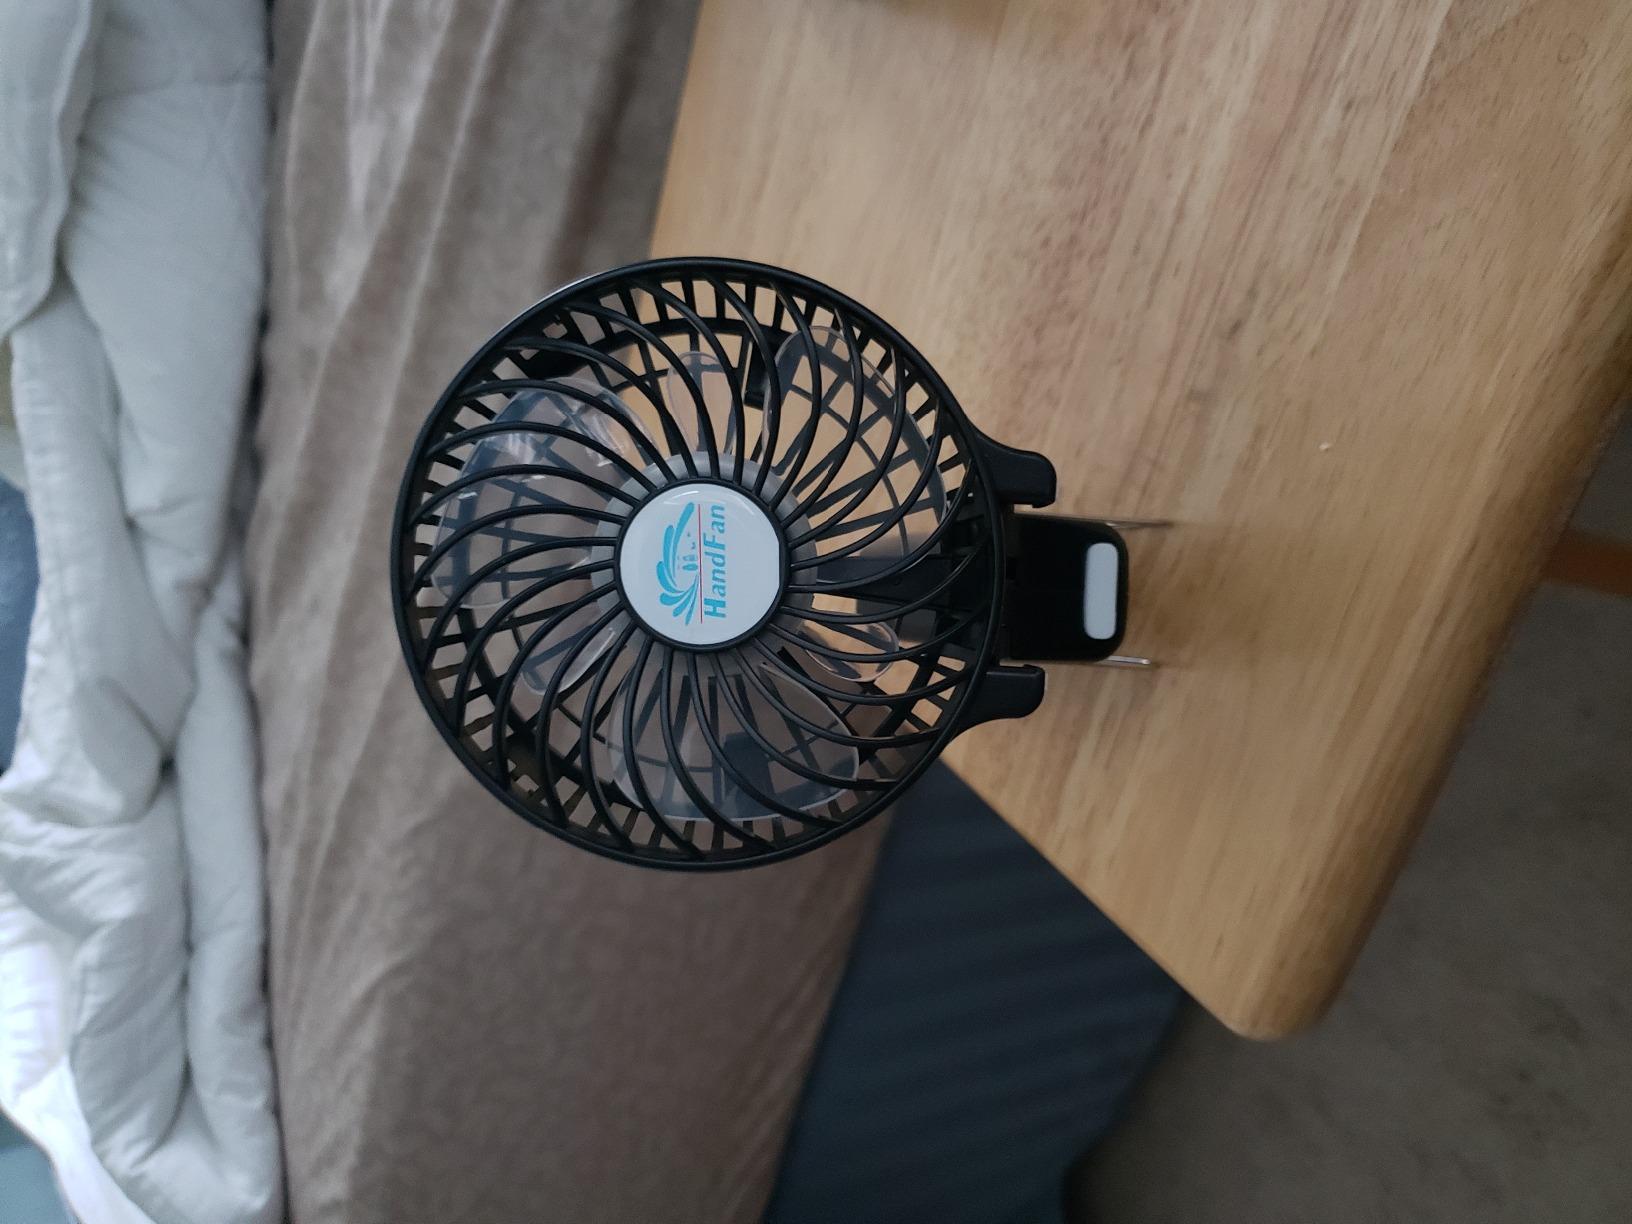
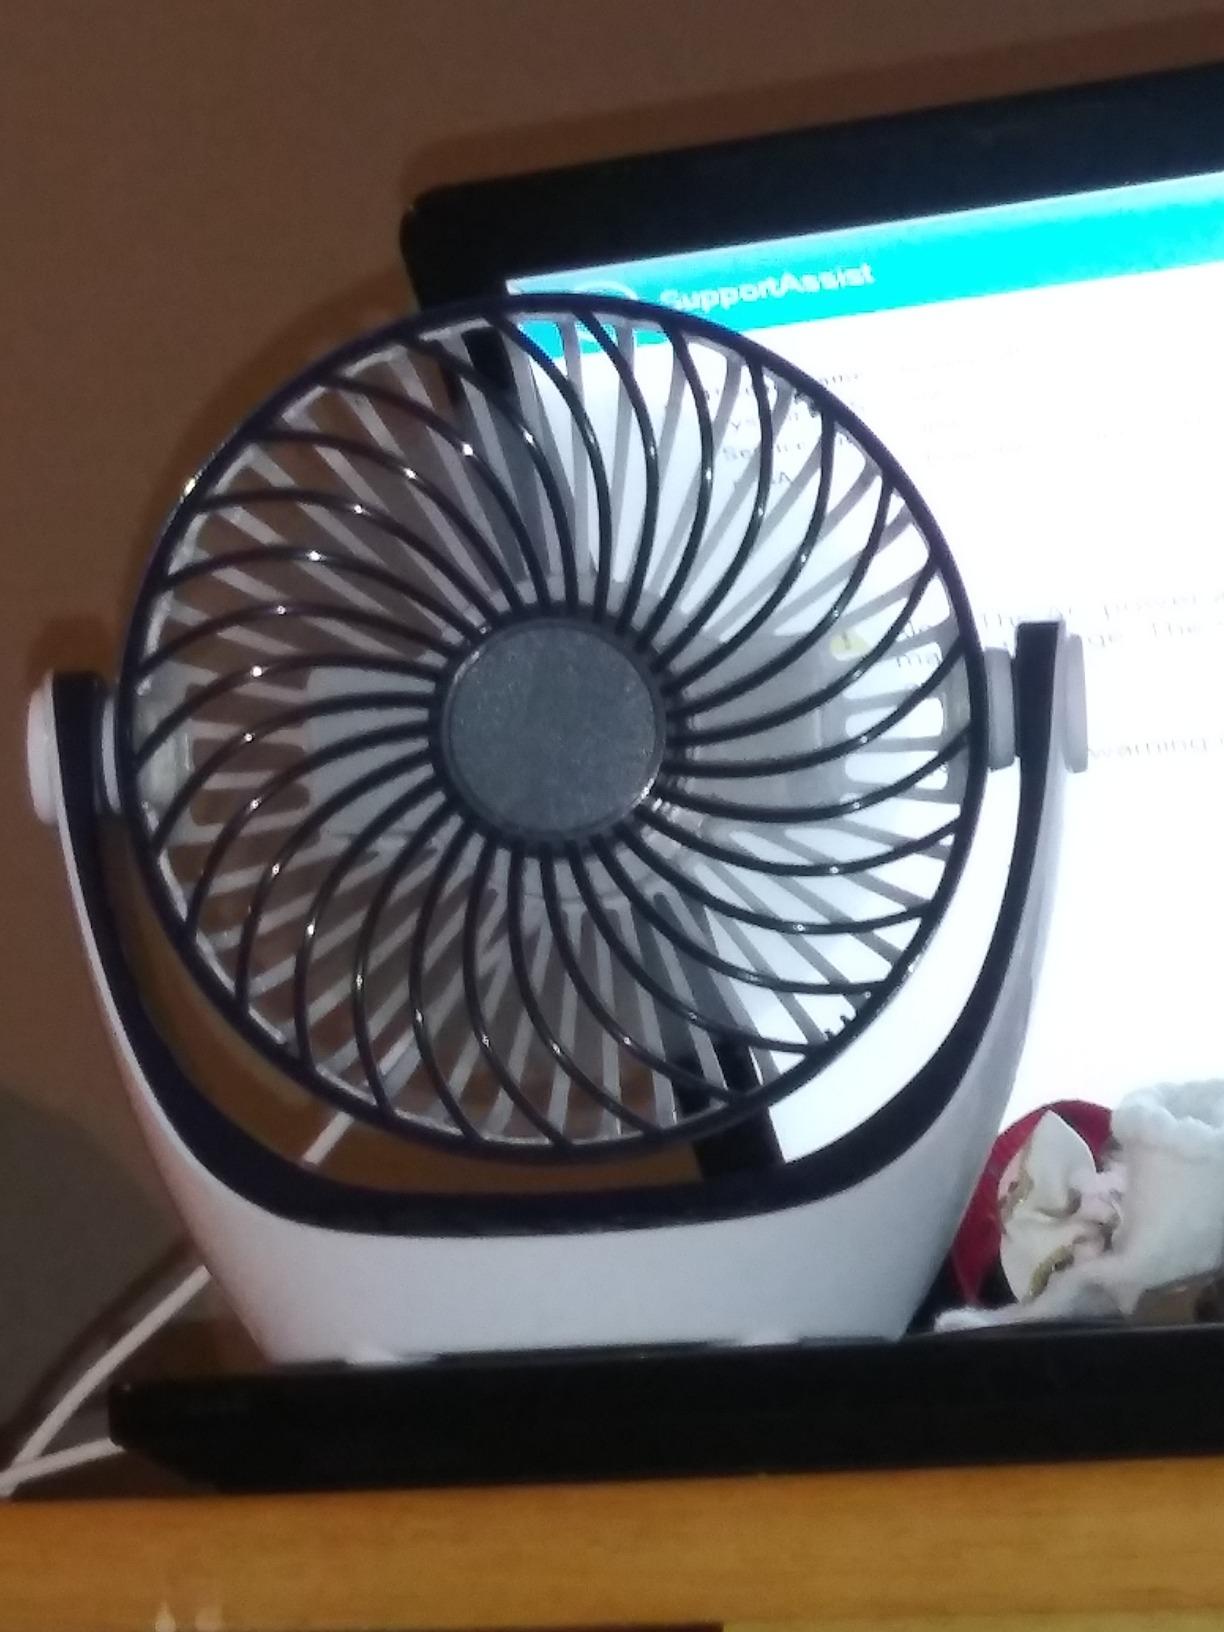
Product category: fan
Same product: no